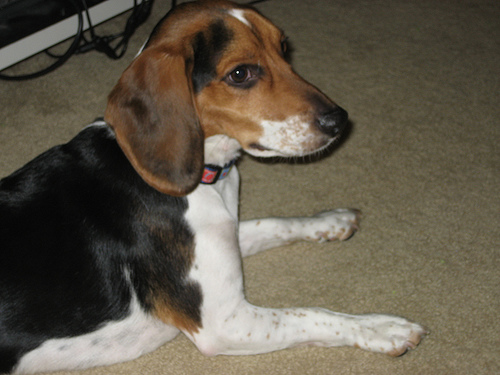
Animal: dog
Breed: beagle